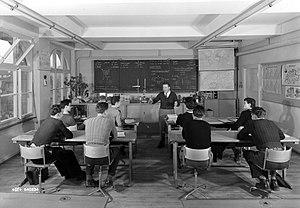
Werkschule. Cours d'économie